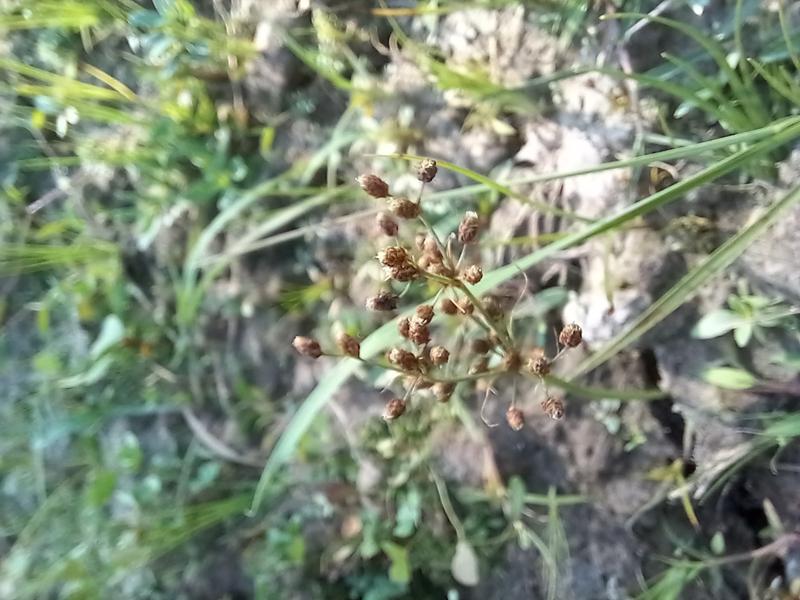
Weed species: Fimbristylis littoralis